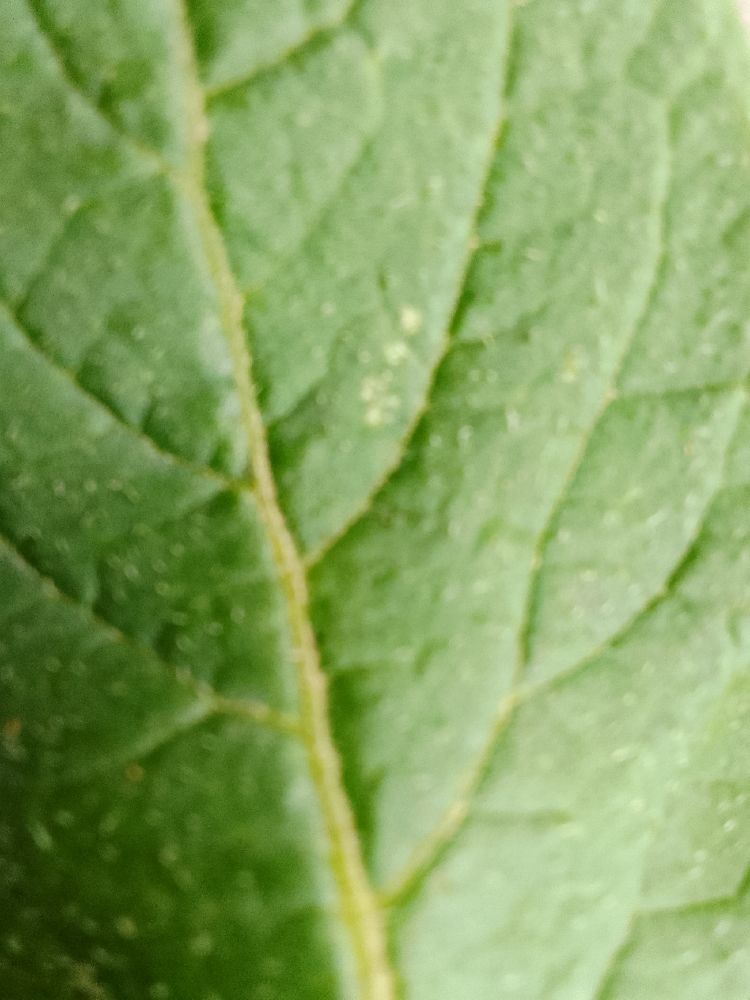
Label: Healthy